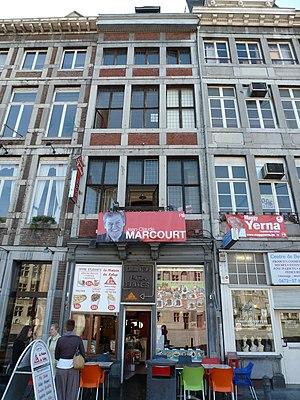
maison ancienne This is a photo of a monument in Wallonia, number: 62063-CLT-0473-01
Cette page regroupe une partie (I) du patrimoine immobilier classé de la ville belge de Liège.
La rue du Bex est une ancienne rue de commerce de la ville de Liège qui relie la place du Marché à la place Saint-Lambert dans le centre historique de Liège.